The Princess and the Matchmaker

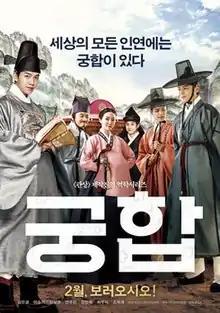
Theatrical release poster

The Princess and the Matchmaker is a 2018 South Korean period romantic comedy film directed by Hong Chang-pyo. The film stars Shim Eun-kyung, Lee Seung-gi, Kim Sang-kyung, Yeon Woo-jin, Kang Min-hyuk, Choi Woo-shik and Jo Bok-rae. The film tells story of a "saju" expert, Seo Do-yoon, who received an order from the King to help him pick a husband for his daughter, Princess Song-hwa, based on their fortune. It is the second installment of Jupiter Film's three-part film project on the Korean fortune-telling traditions, following "The Face Reader" which was released in 2013 and followed by "Feng Shui" later in 2018.